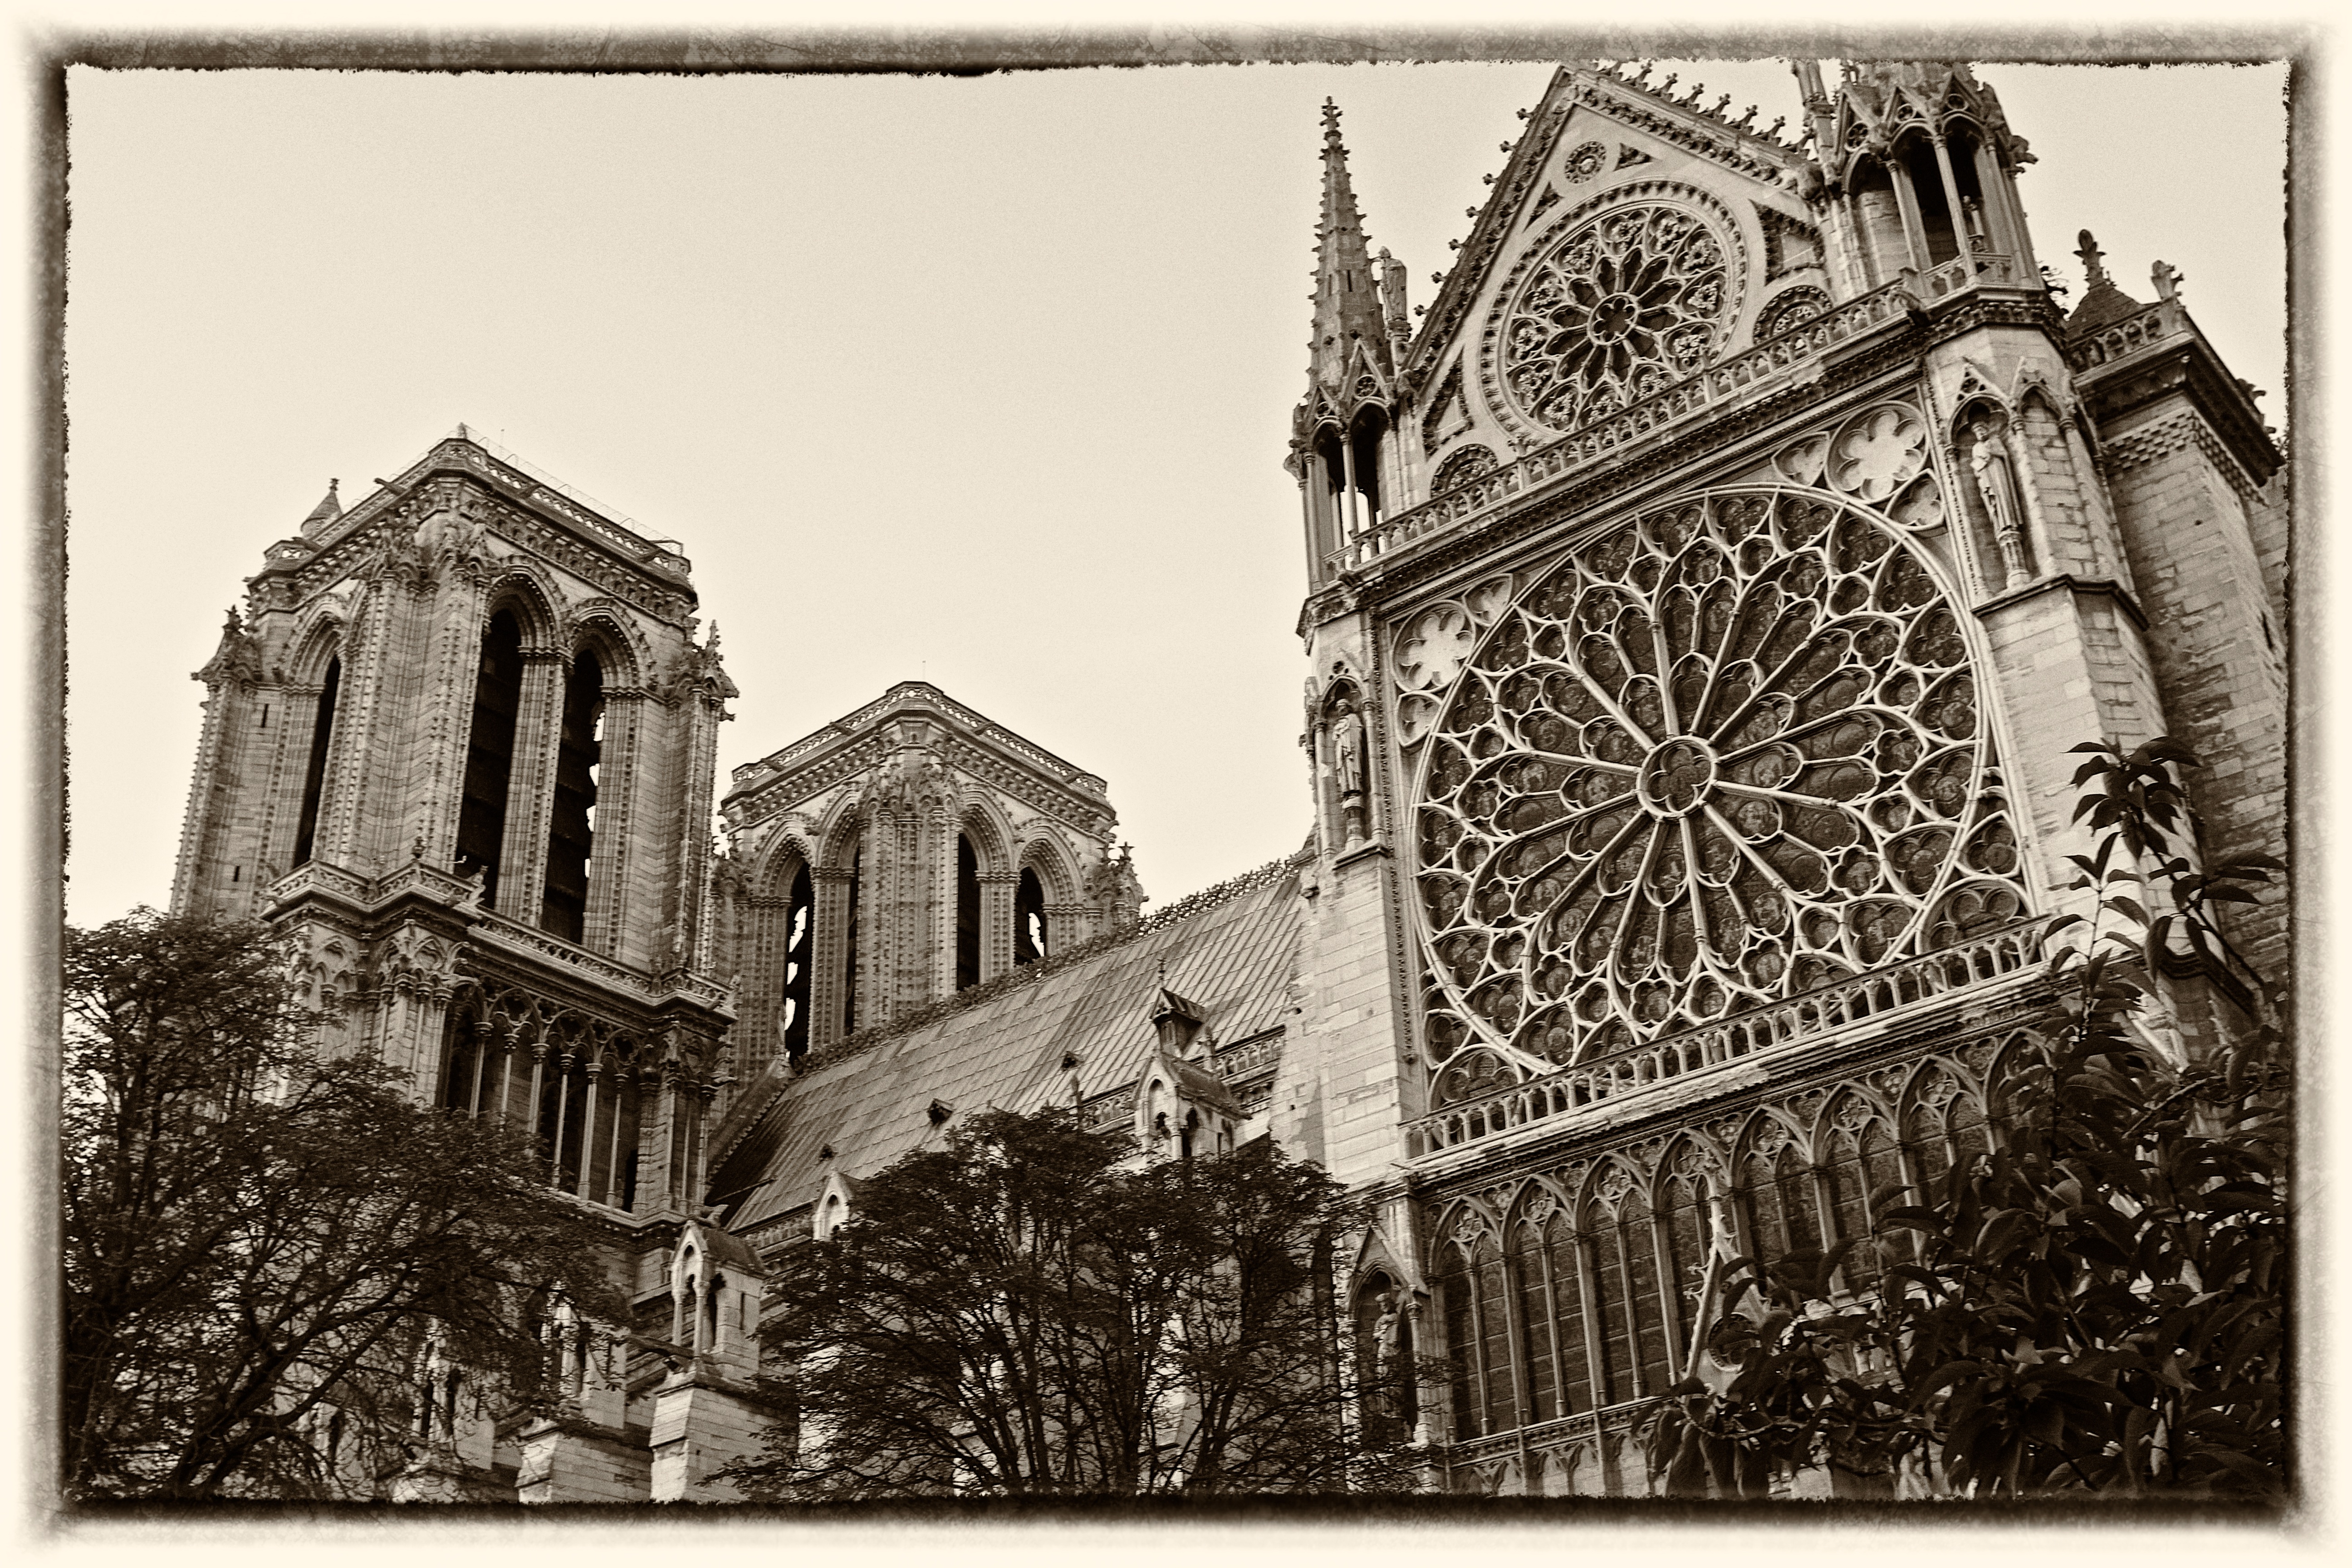
paris, landmark, black and white, architecture, stock photography, monochrome photography, gothic architecture, photography, building, monochrome, place of worship, history, facade, medieval architecture, cathedral, style, tourist attraction, church, paper product